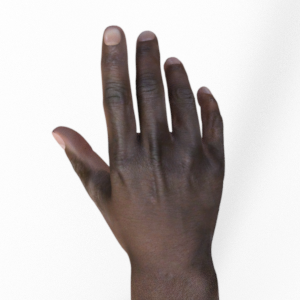
Label: paper